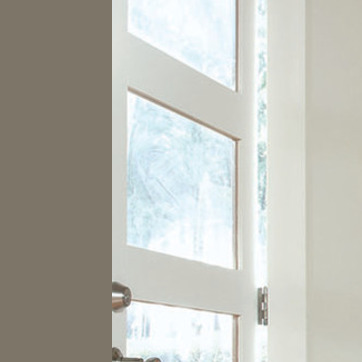
Material: glass